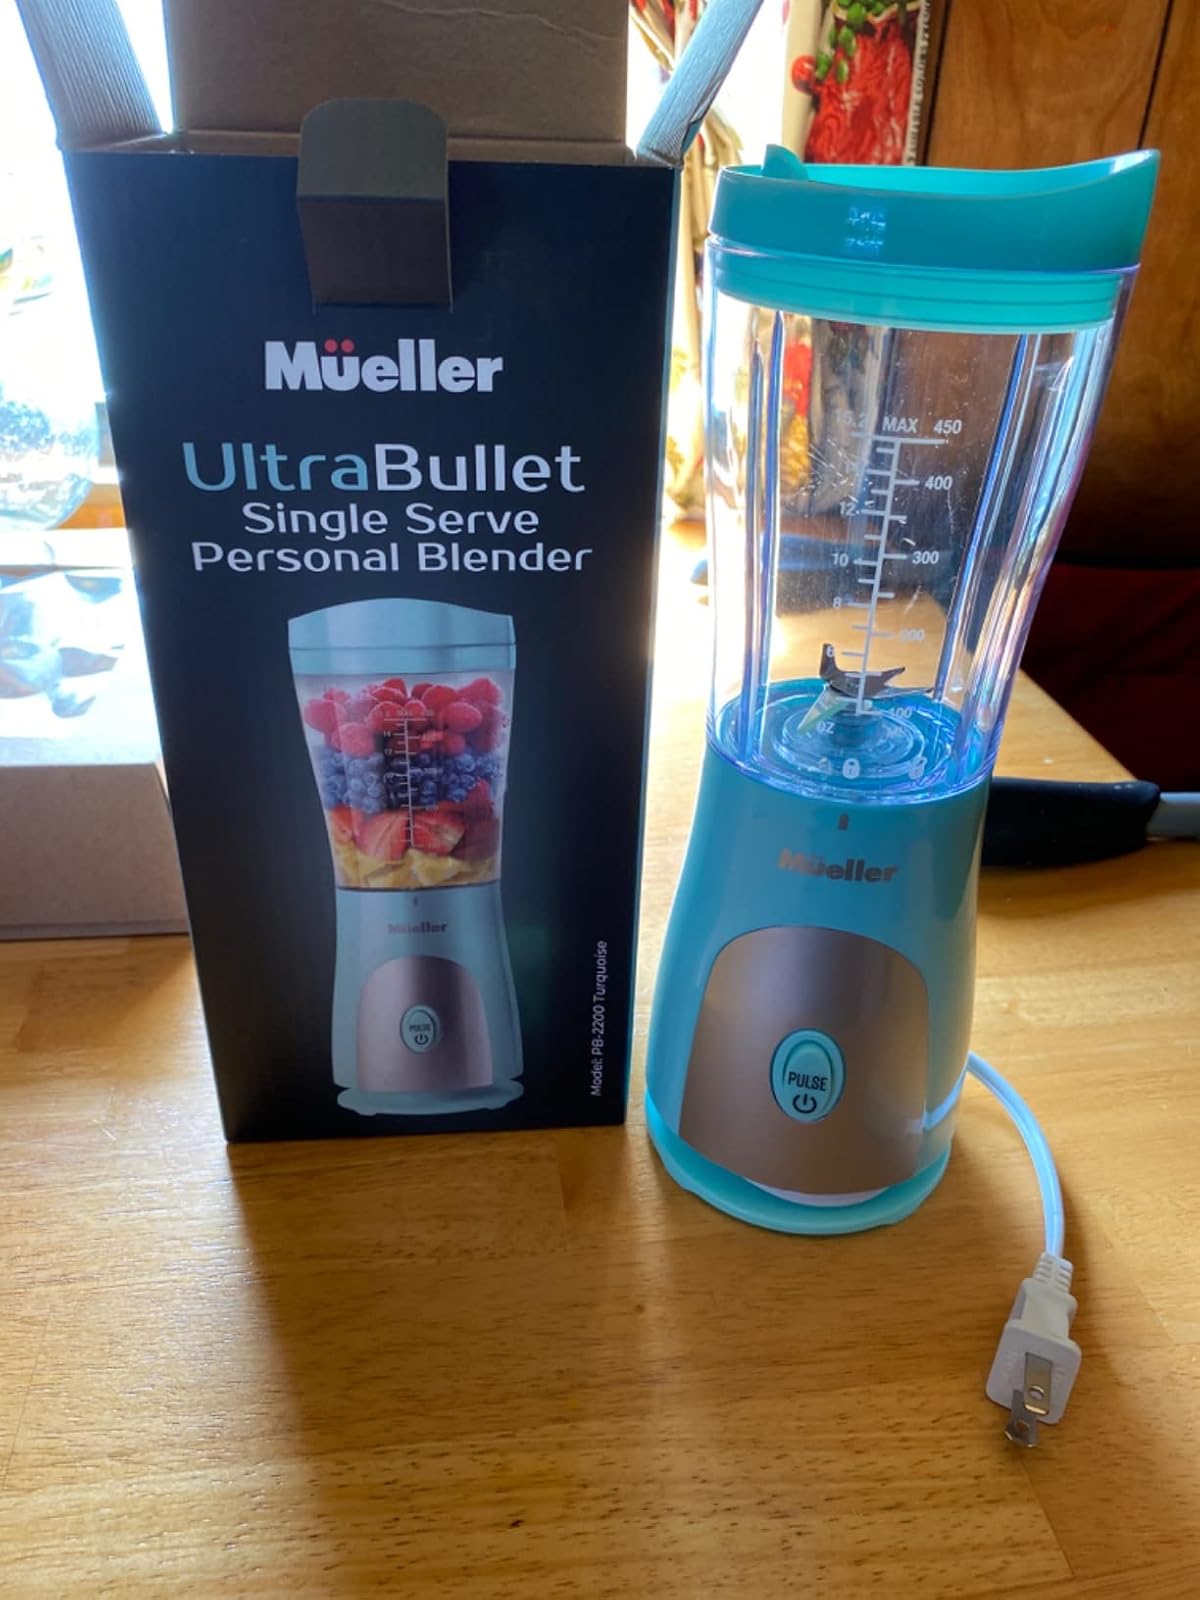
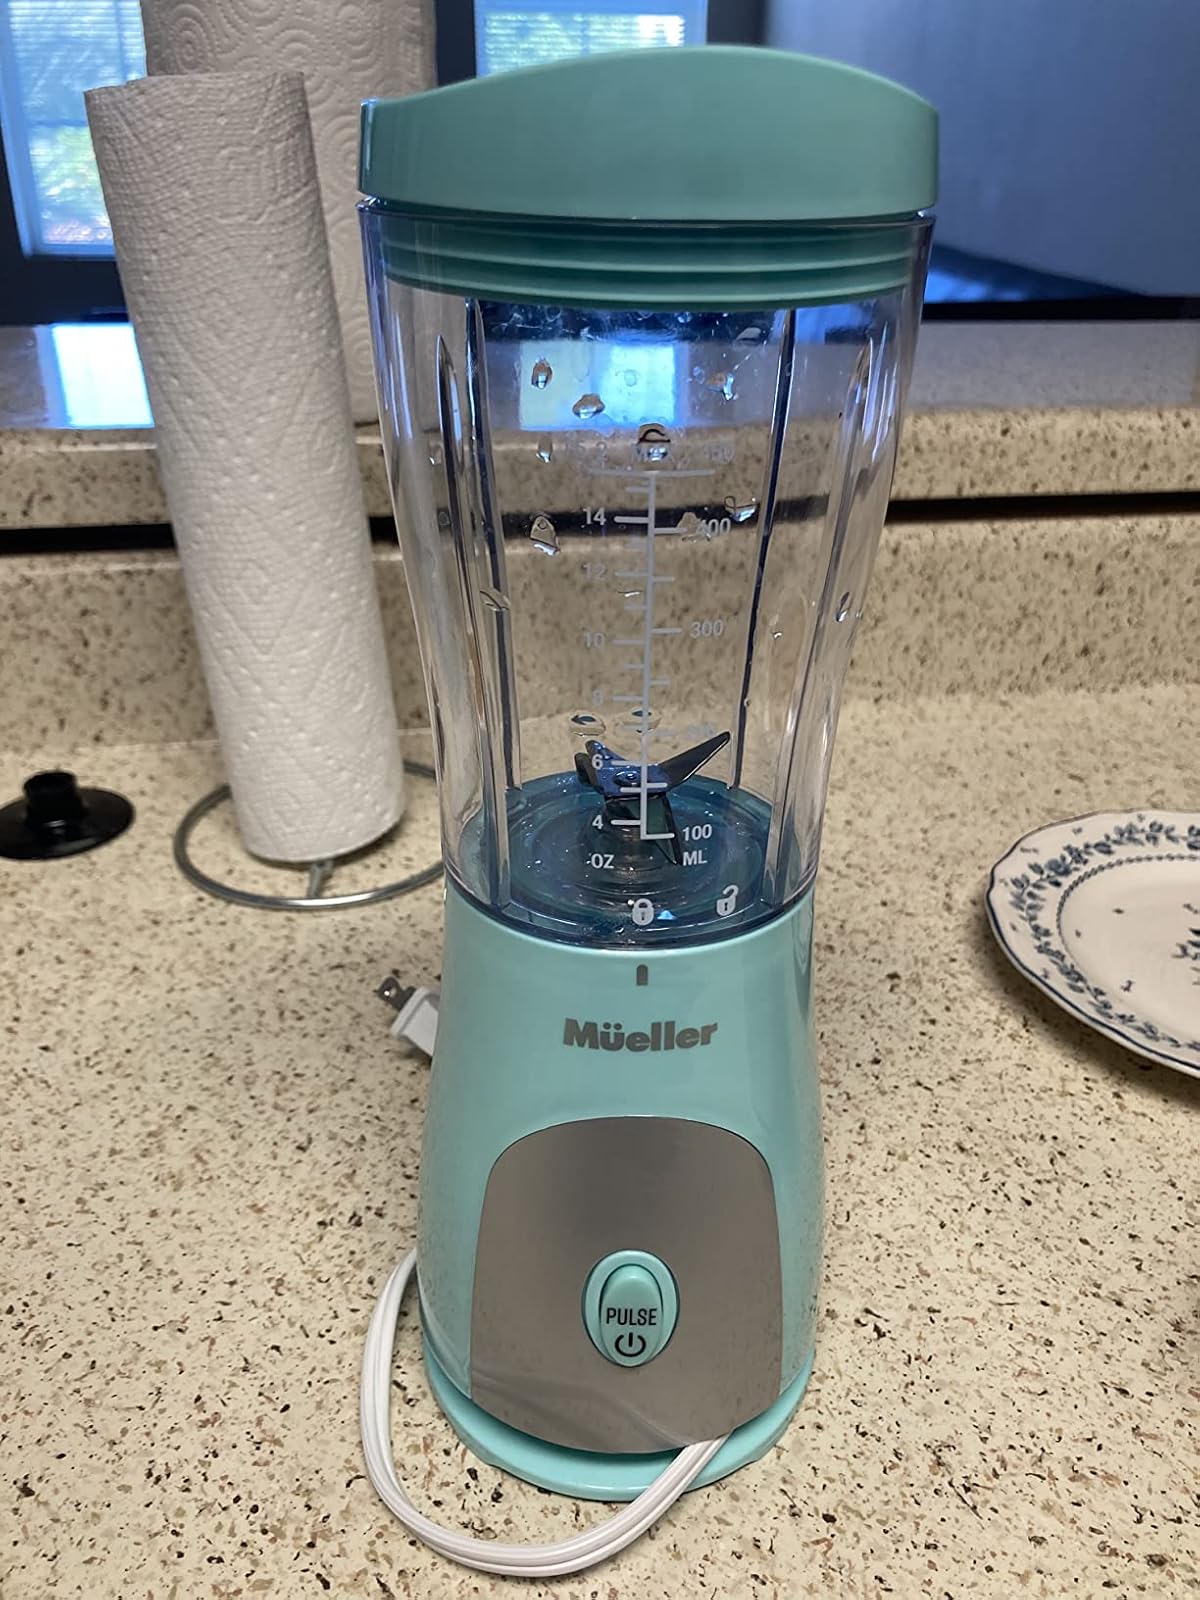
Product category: items_blender
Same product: yes